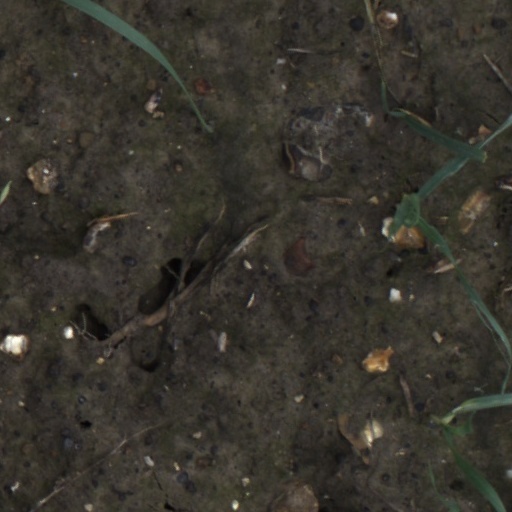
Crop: wheat